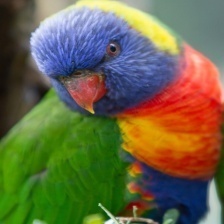
Species: RAINBOW LORIKEET
Scientific name: TRICHOGLOSSUS MOLUCCANUS
ImageNet parent category: lorikeet